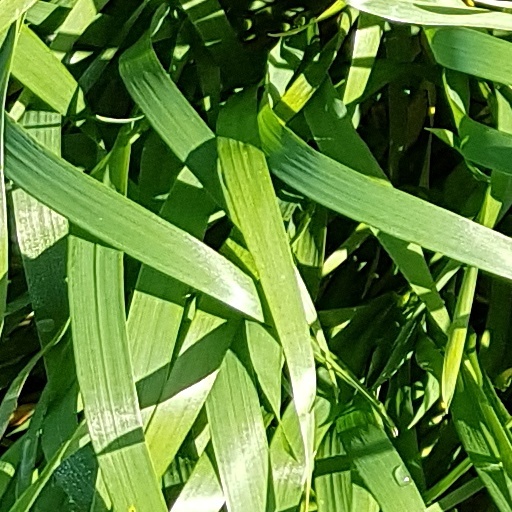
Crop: wheat